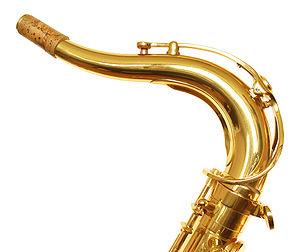
Le saxophone ténor est membre du registre medium de la famille des saxophones. Cet instrument est en si, mais peut aussi exister en ut. Dans ce cas, l'instrument s'appelle le saxophone C-mélody. C'est l'instrument qui est considéré comme l'emblème typique du jazz.